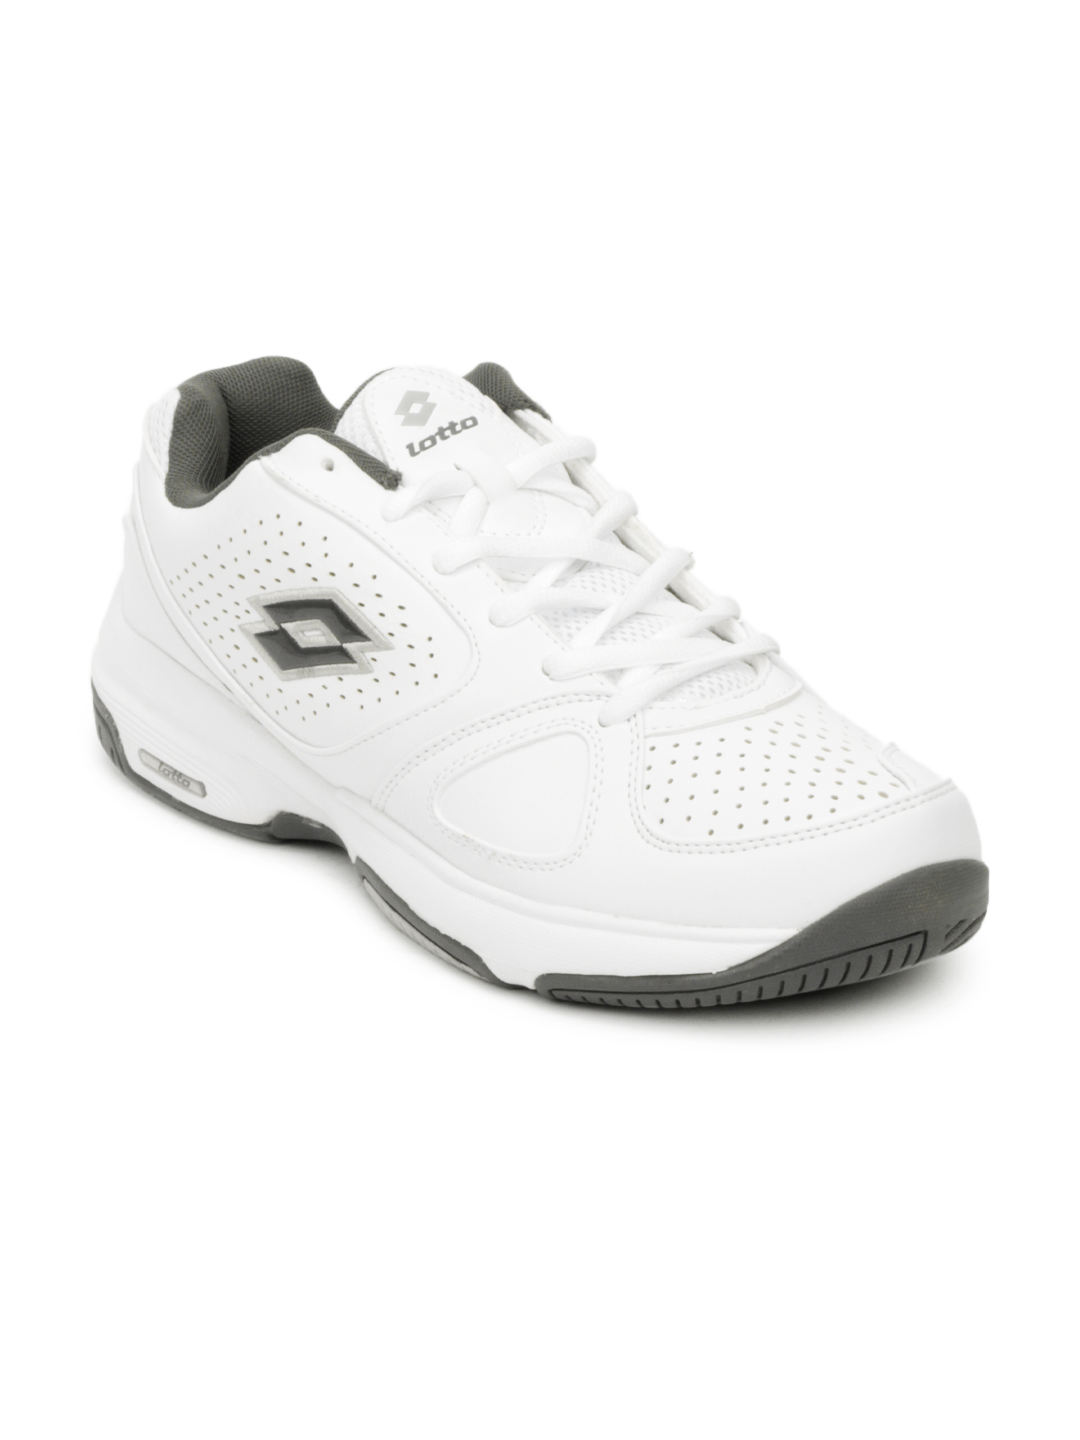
Lotto Men White Sports Shoes
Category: Footwear / Shoes / Sports Shoes
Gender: Men
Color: White
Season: Summer 2012
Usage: Sports